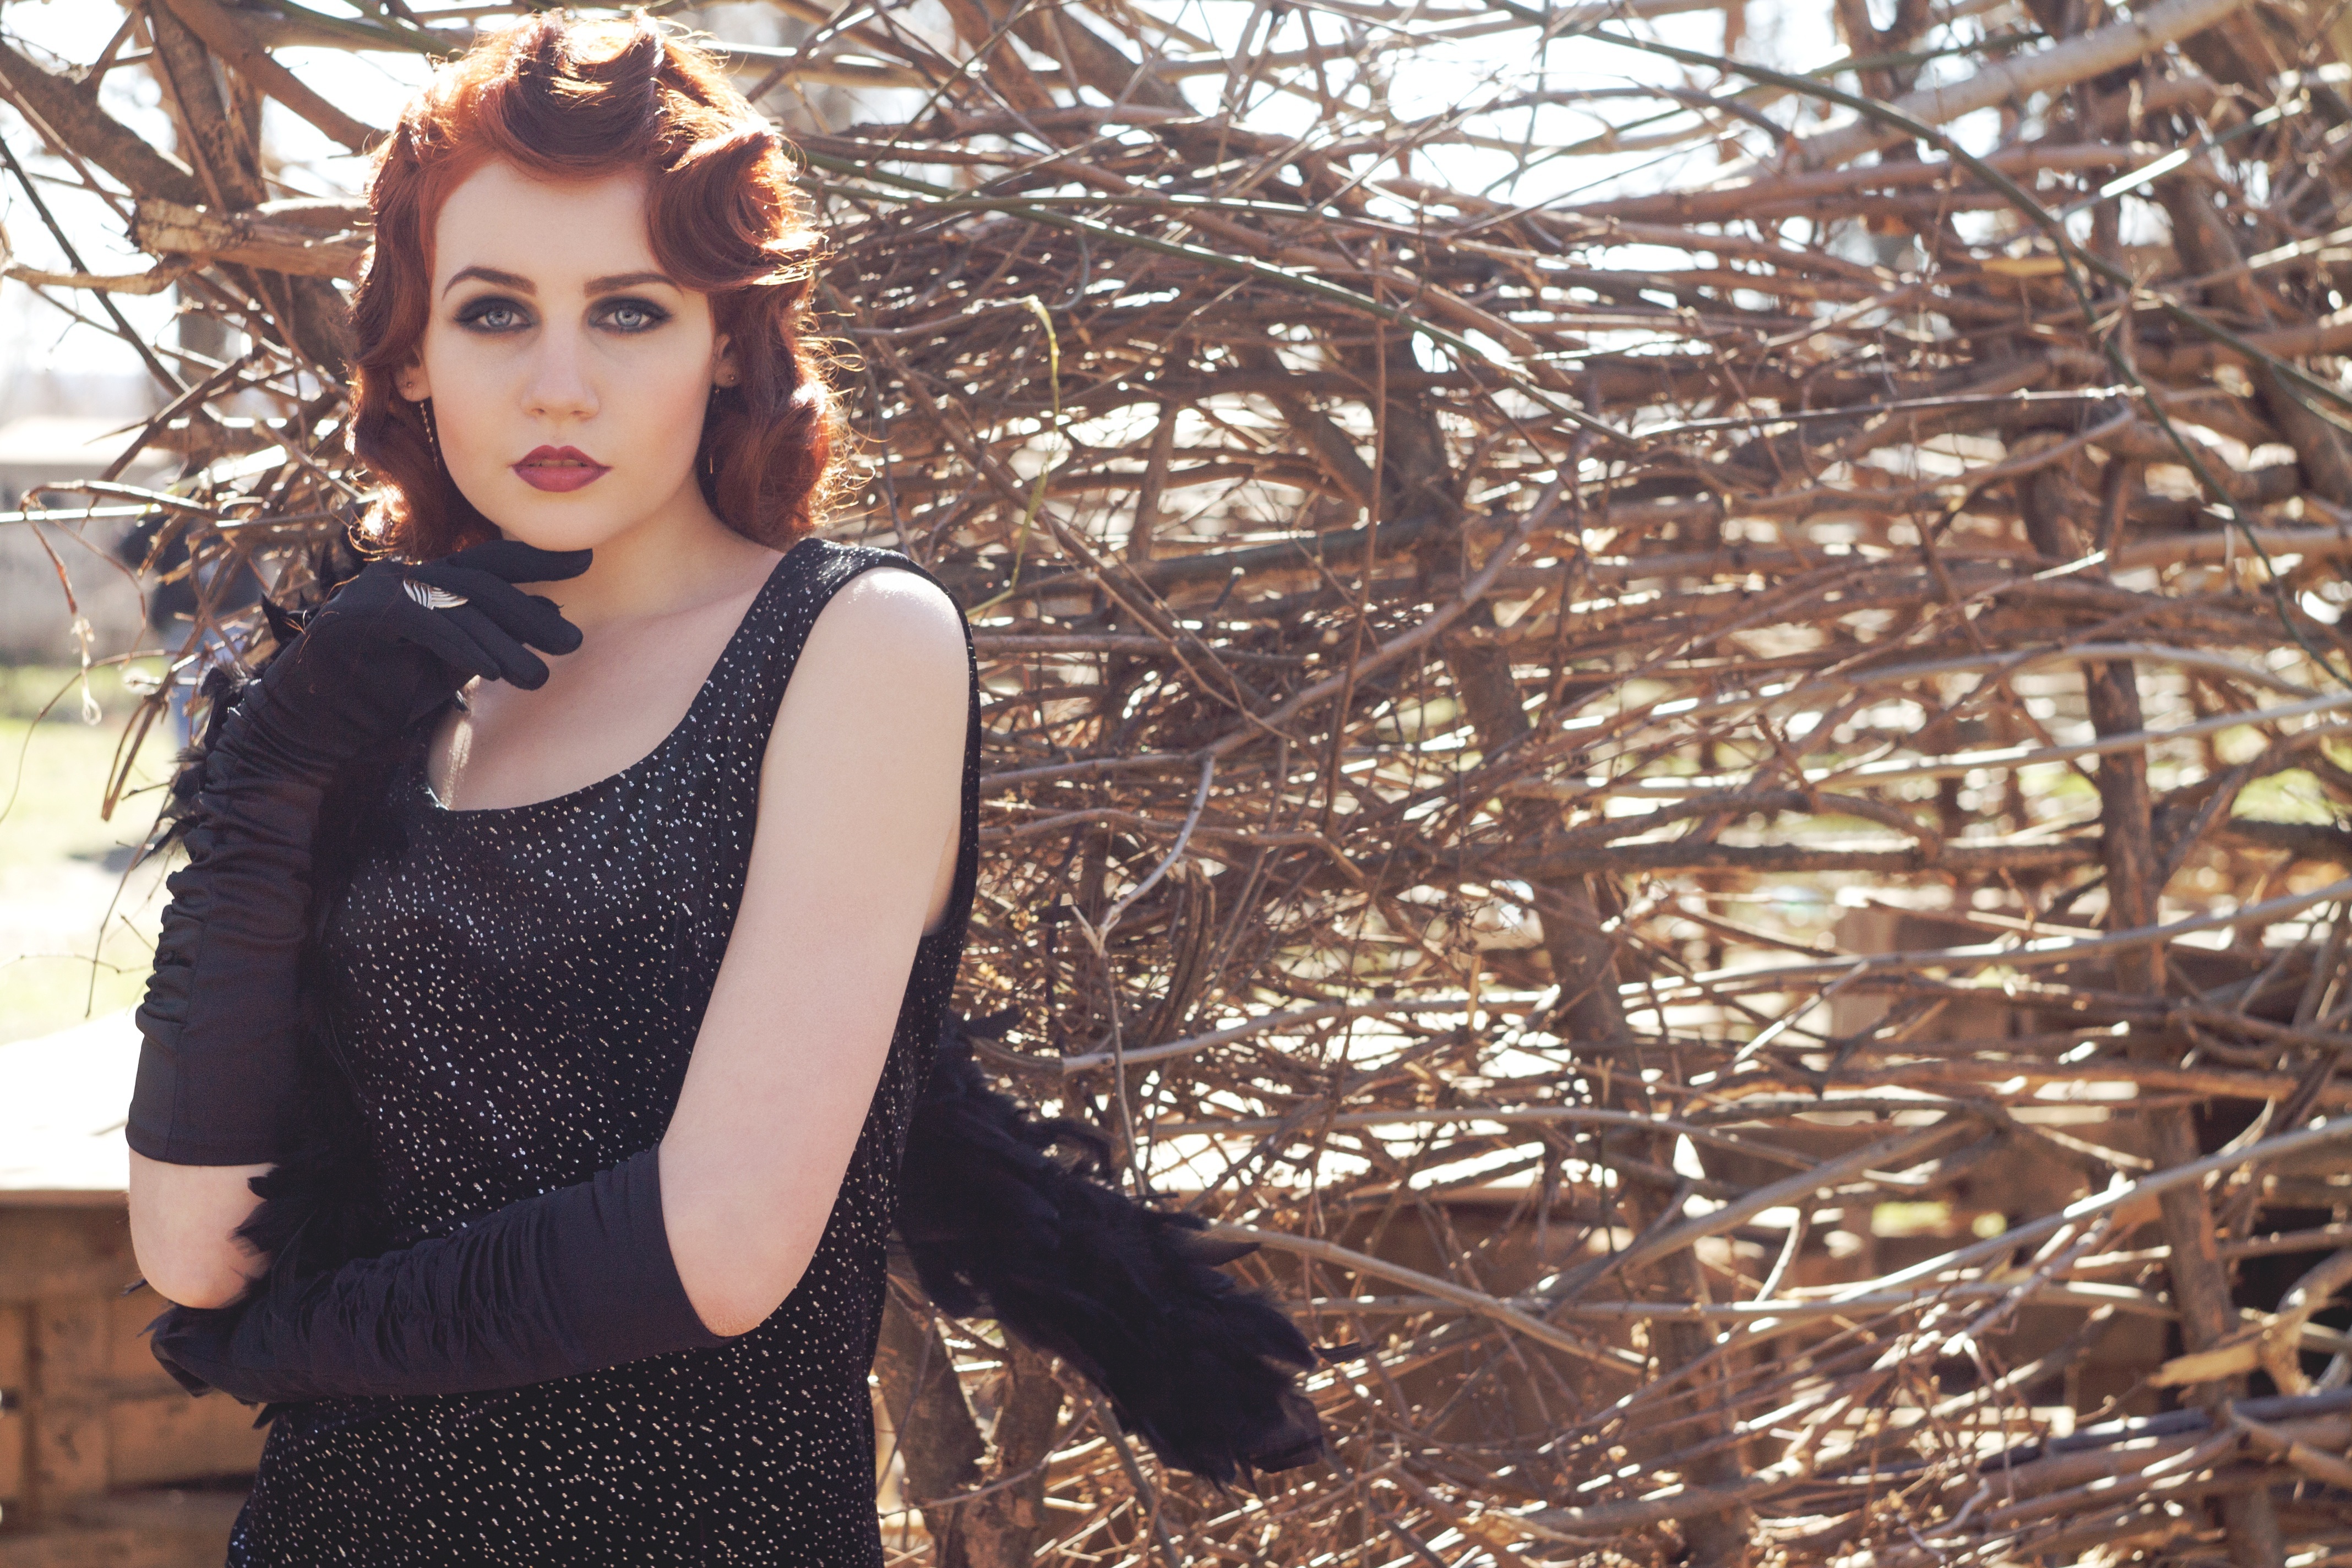
person, winter, girl, woman, hair, looking, female, pattern, portrait, model, young, spring, autumn, fashion, clothing, outerwear, season, scarf, hairstyle, caucasian, outdoors, dress, redhead, beauty, stylish, photo shoot, portrait photography, portrait woman, redhead woman